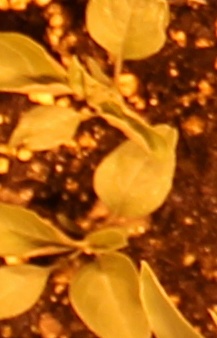
Label: Redroot Pigweed